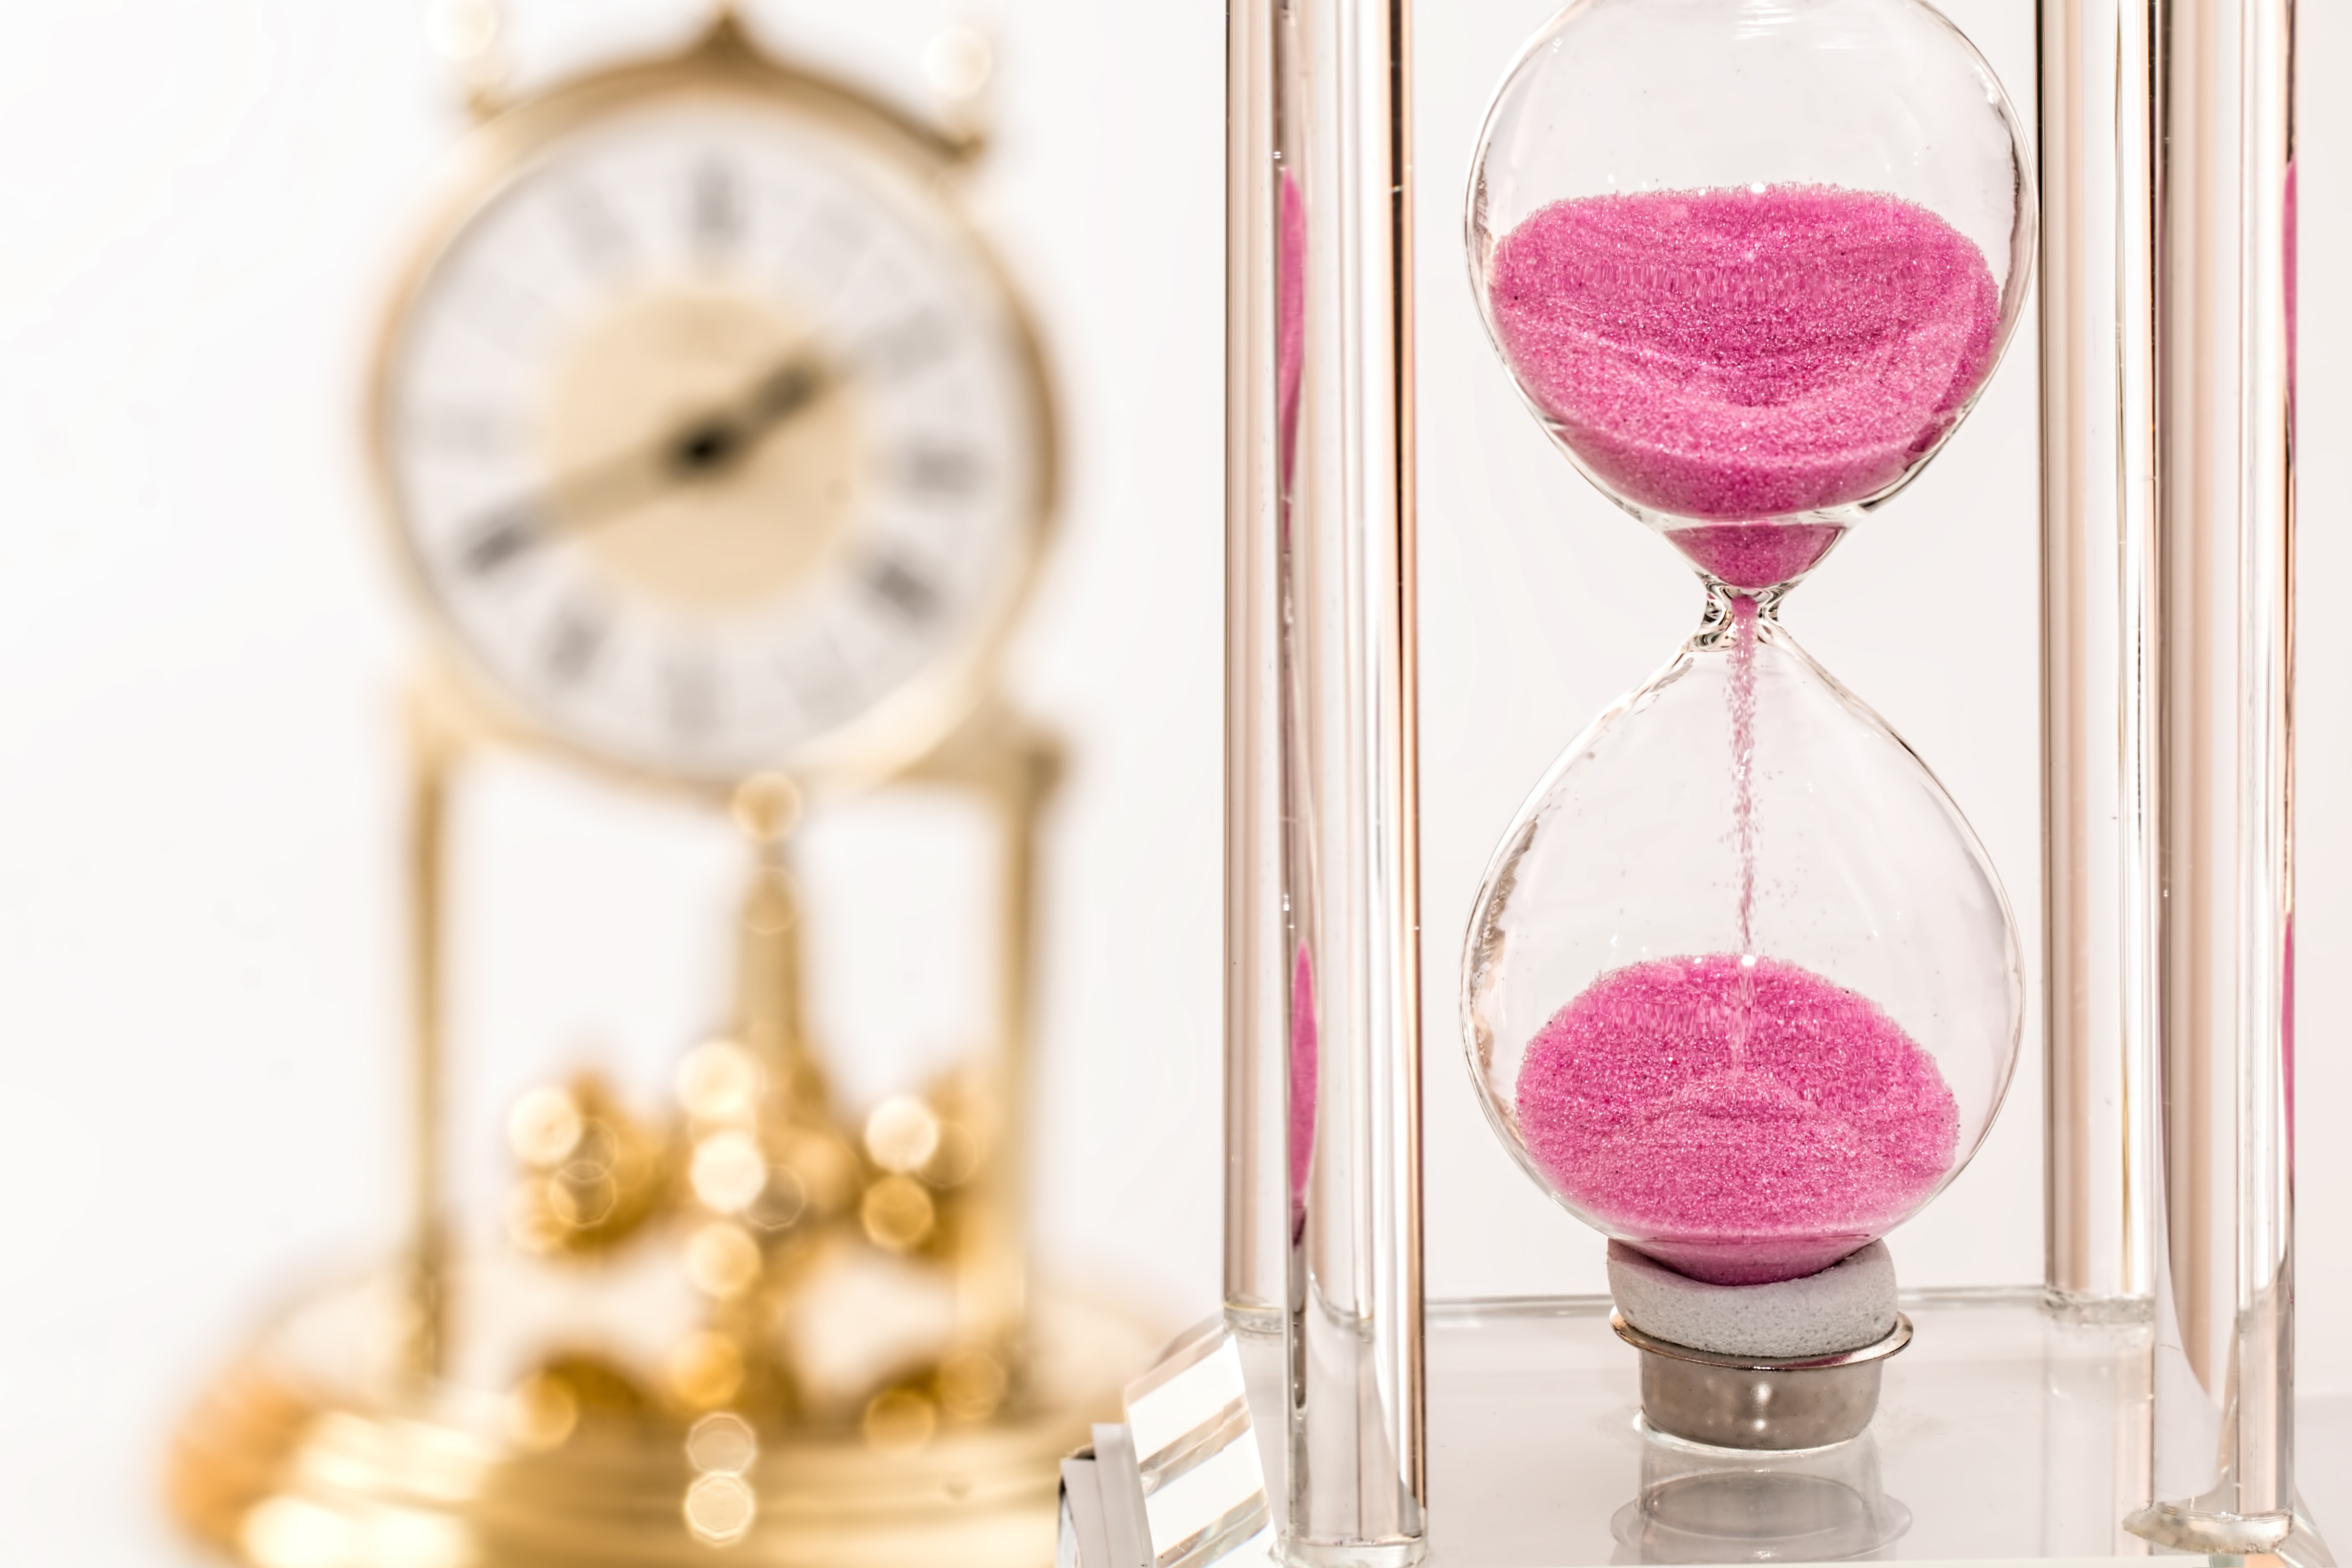
retro, clock, time, hour, measure, pink, minute, measurement, plan, age, aging, hurry, rush, magenta, late, reminder, hourglass, countdown, organize, seconds, appointment, time passing, schedule, time management, deadline, getting older, accurate, sands of time, urgency, urgent, egg timer, product design